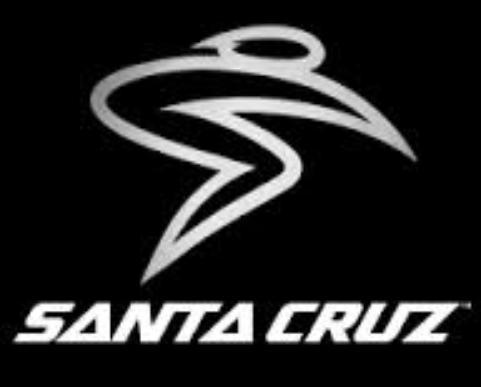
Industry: Sports